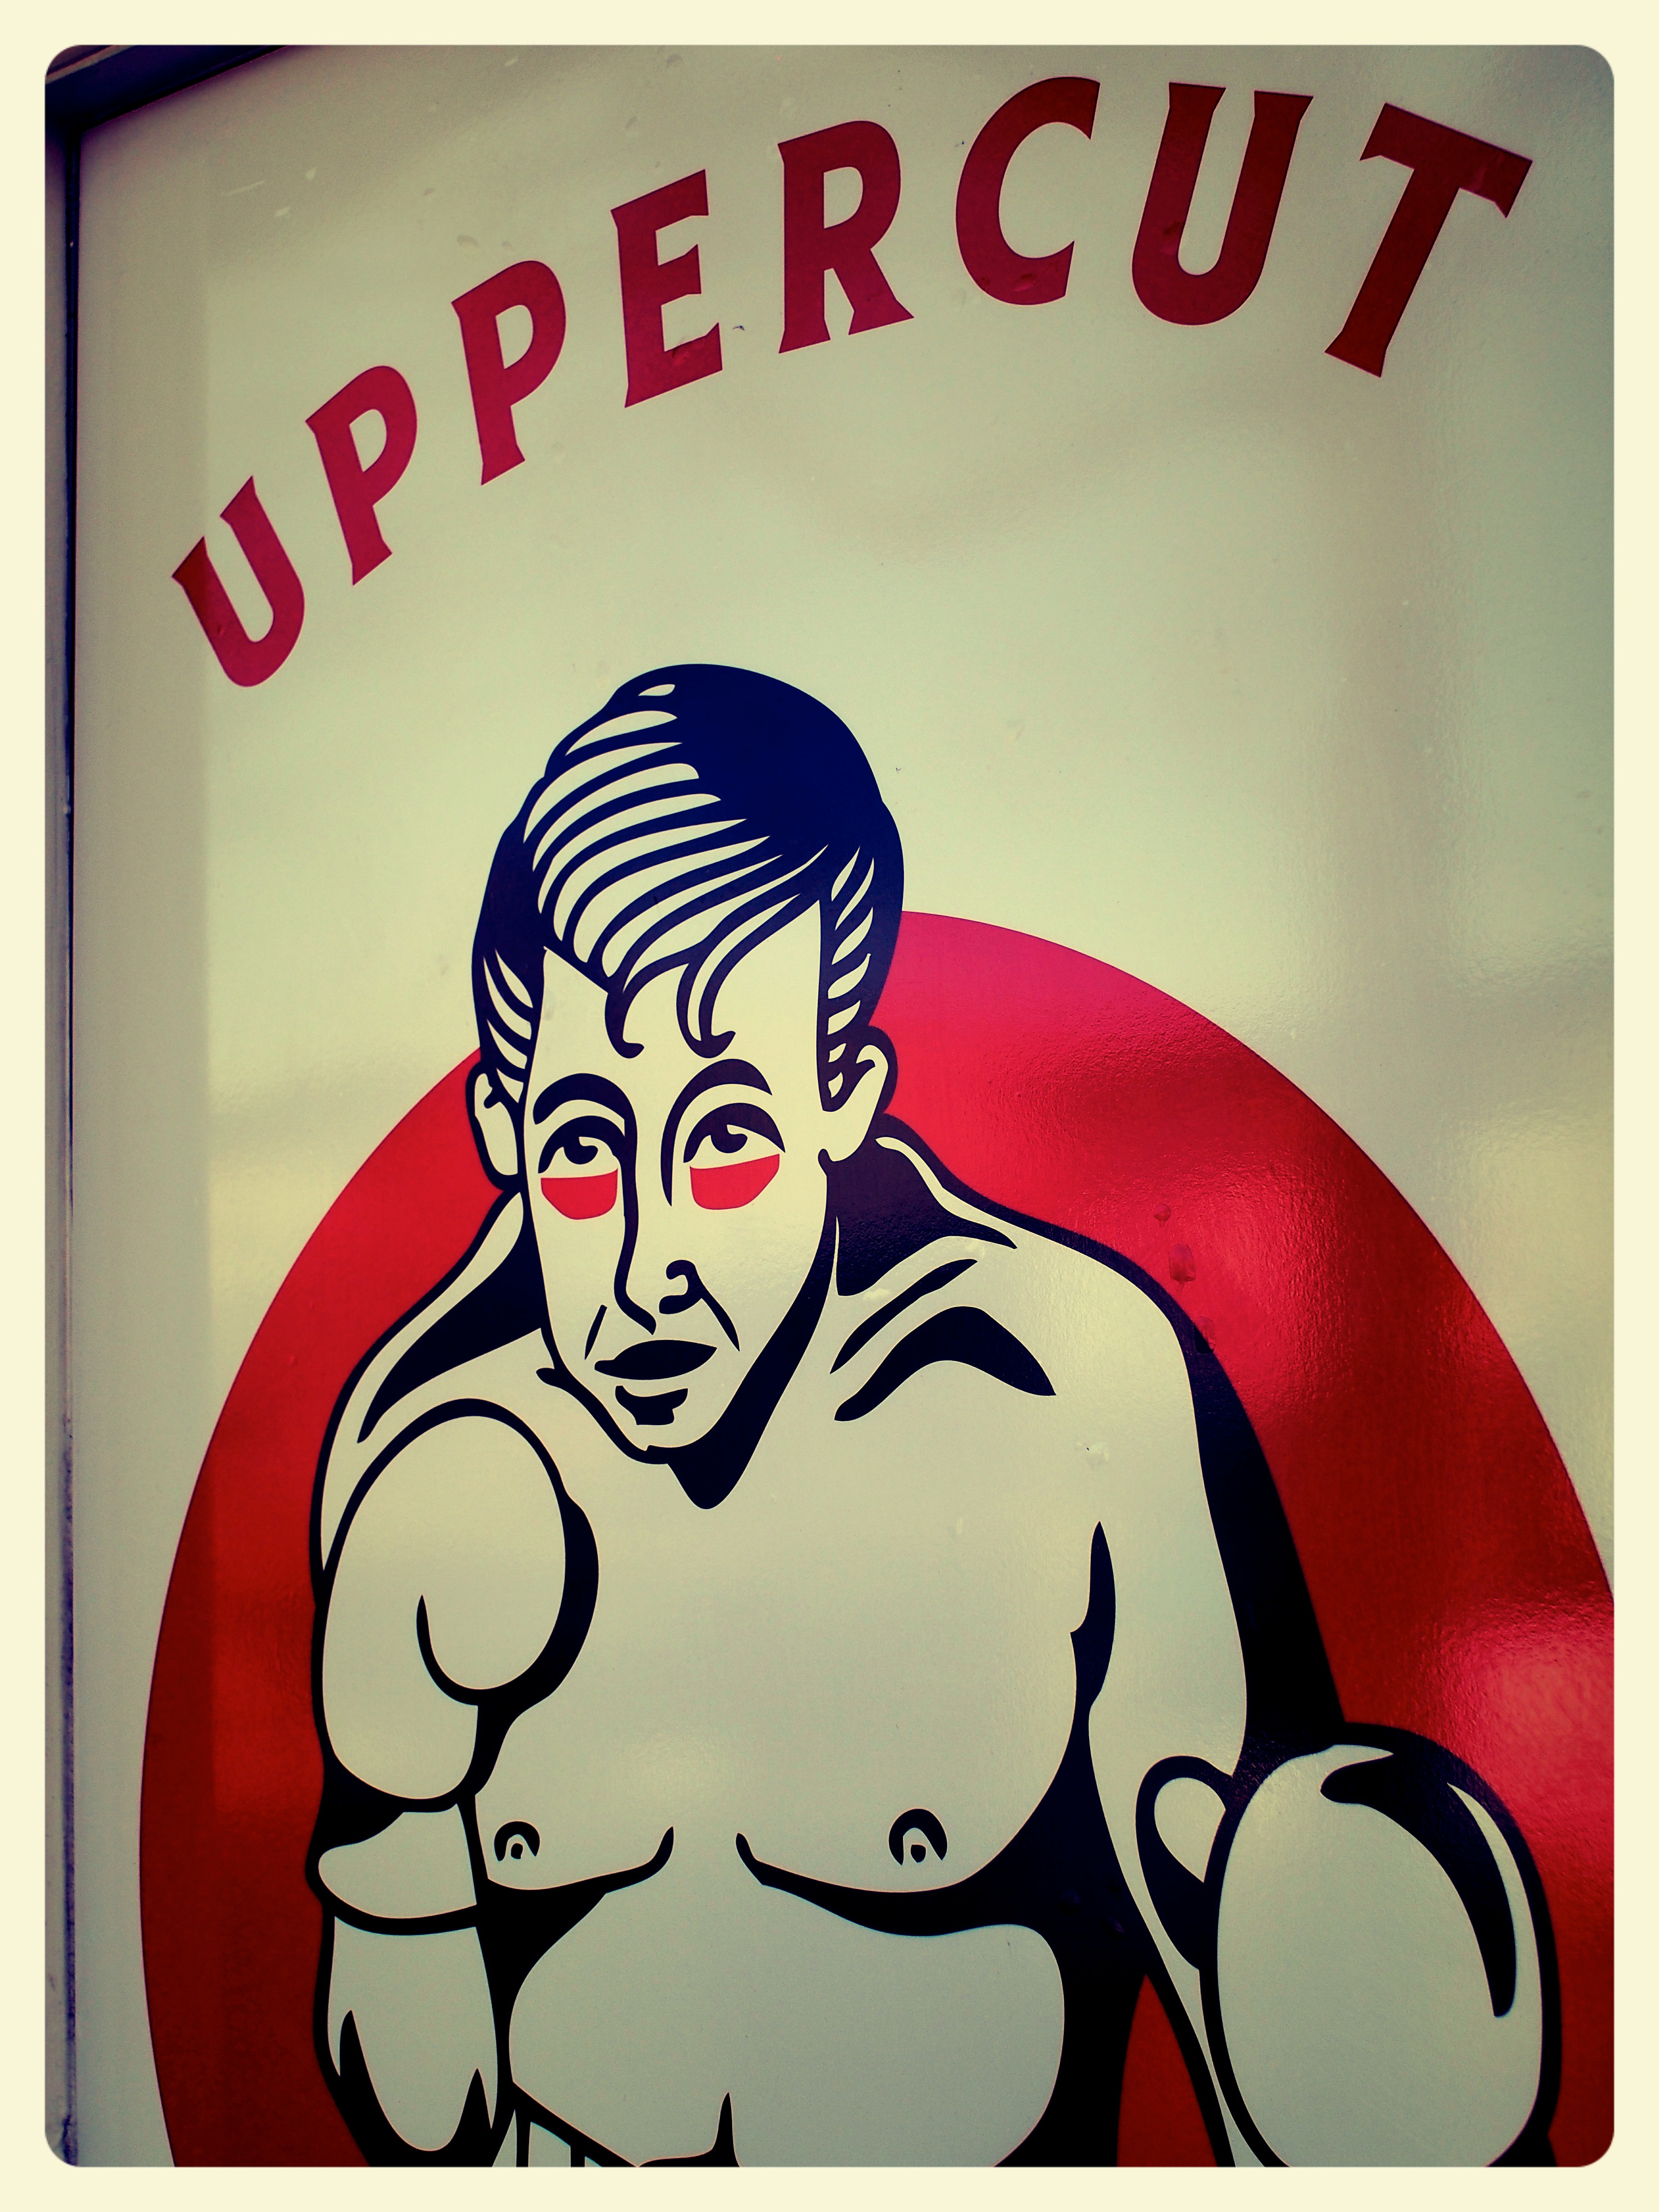
sport, sign, red, boxing, font, illustration, poster, comics, sigma30mmf28, cartoon, olympusepl5, fotor, gloves, uppercut, album cover